Treasure Island (1973 film)

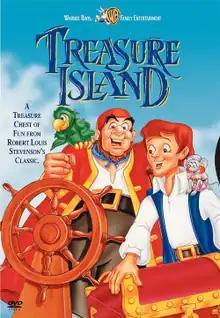
DVD cover

Treasure Island is a 1973 American animated musical adventure film directed by Hal Sutherland, produced by Filmation, released by Warner Bros., and based on Robert Louis Stevenson's 1883 novel of the same name.